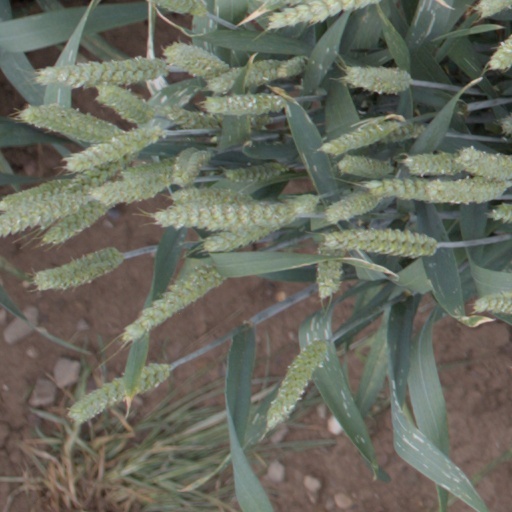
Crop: wheat